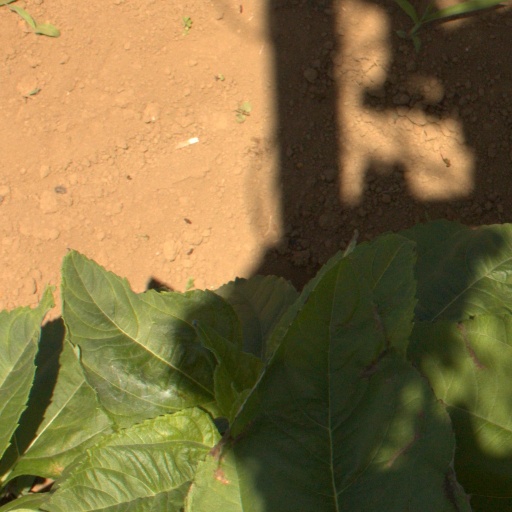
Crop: Jerusalem artichoke